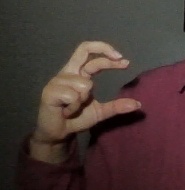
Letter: thal